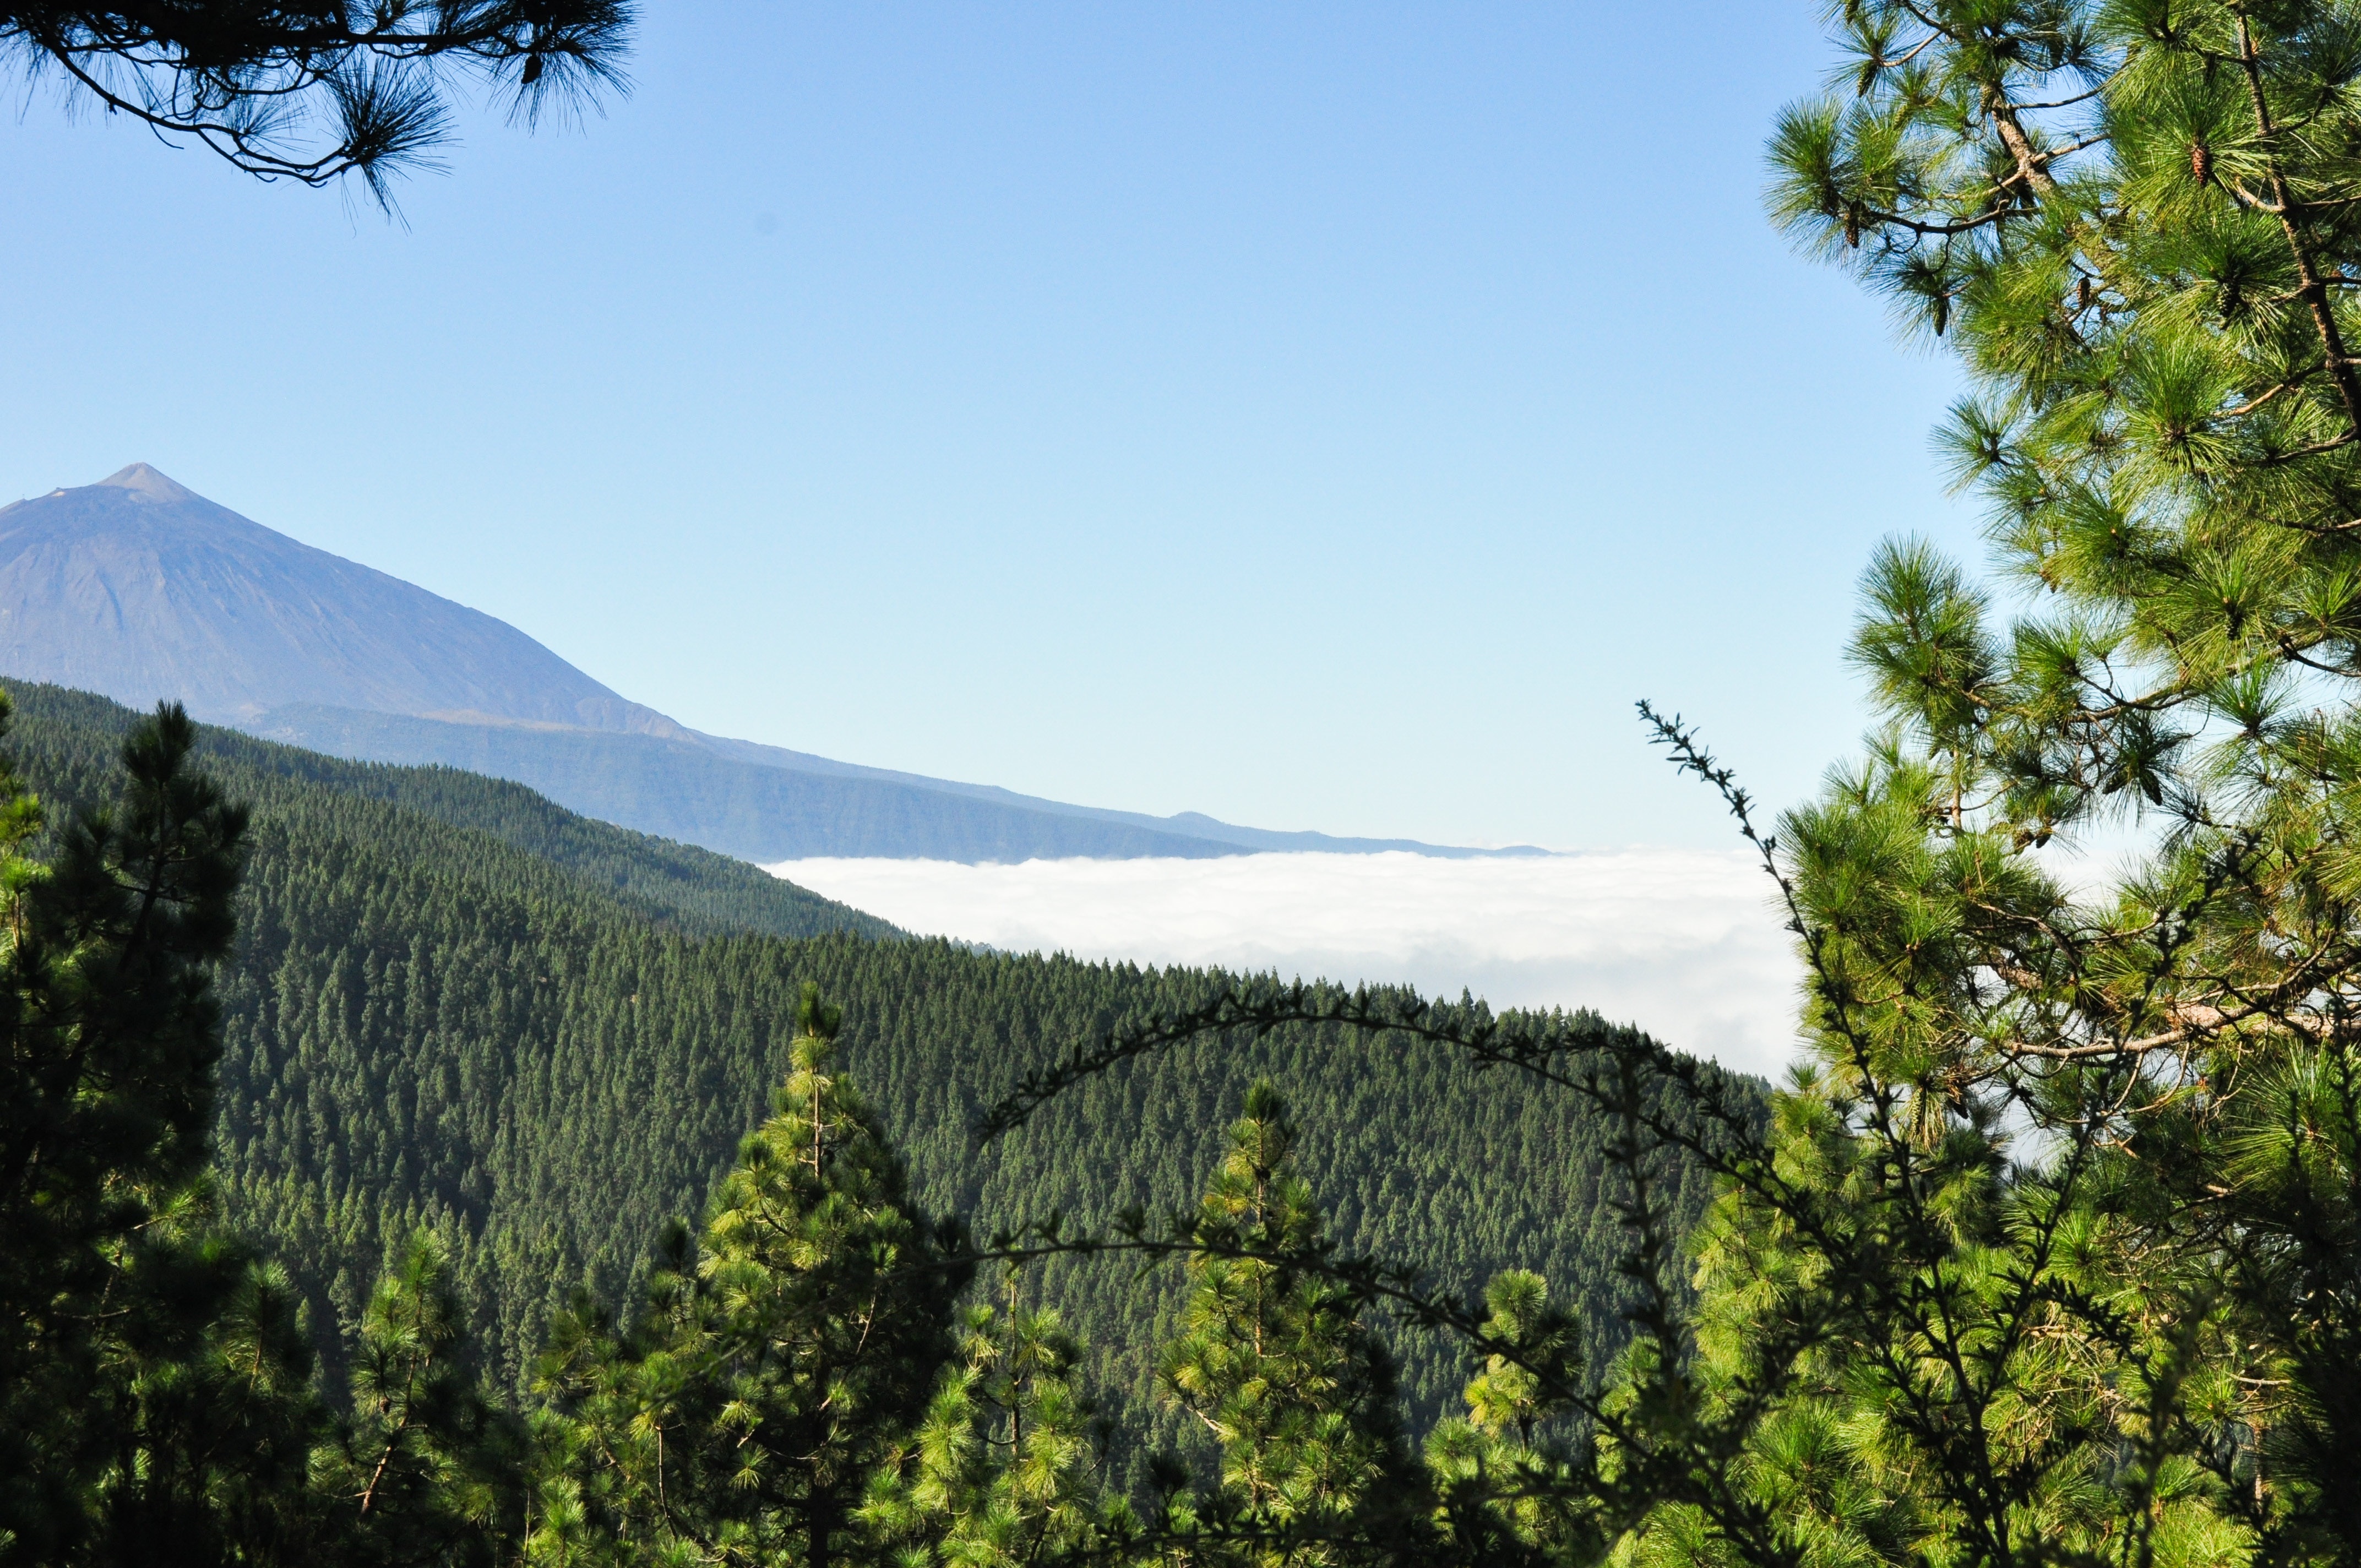
tree, nature, forest, wilderness, mountain, meadow, valley, mountain range, ridge, habitat, ecosystem, mountainous landforms